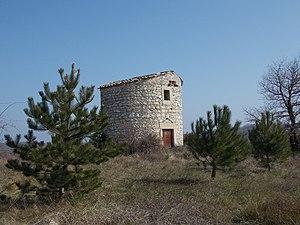
Ners est une commune française d'environ 700 habitants située au cœur du département du Gard et dans l'Est de la région Occitanie.